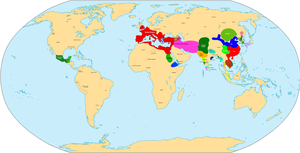
Vers 250-710 : période Yamato au Japon.